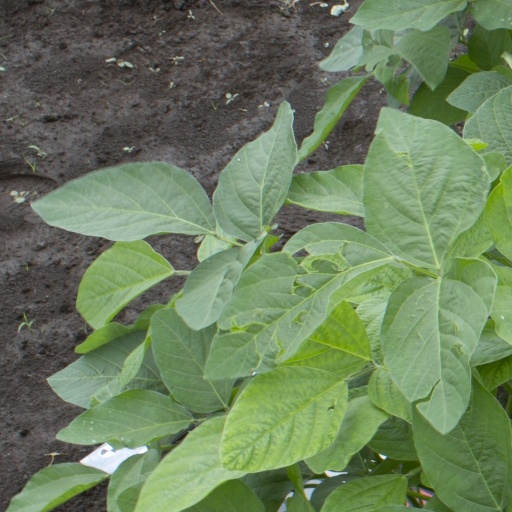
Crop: soybean